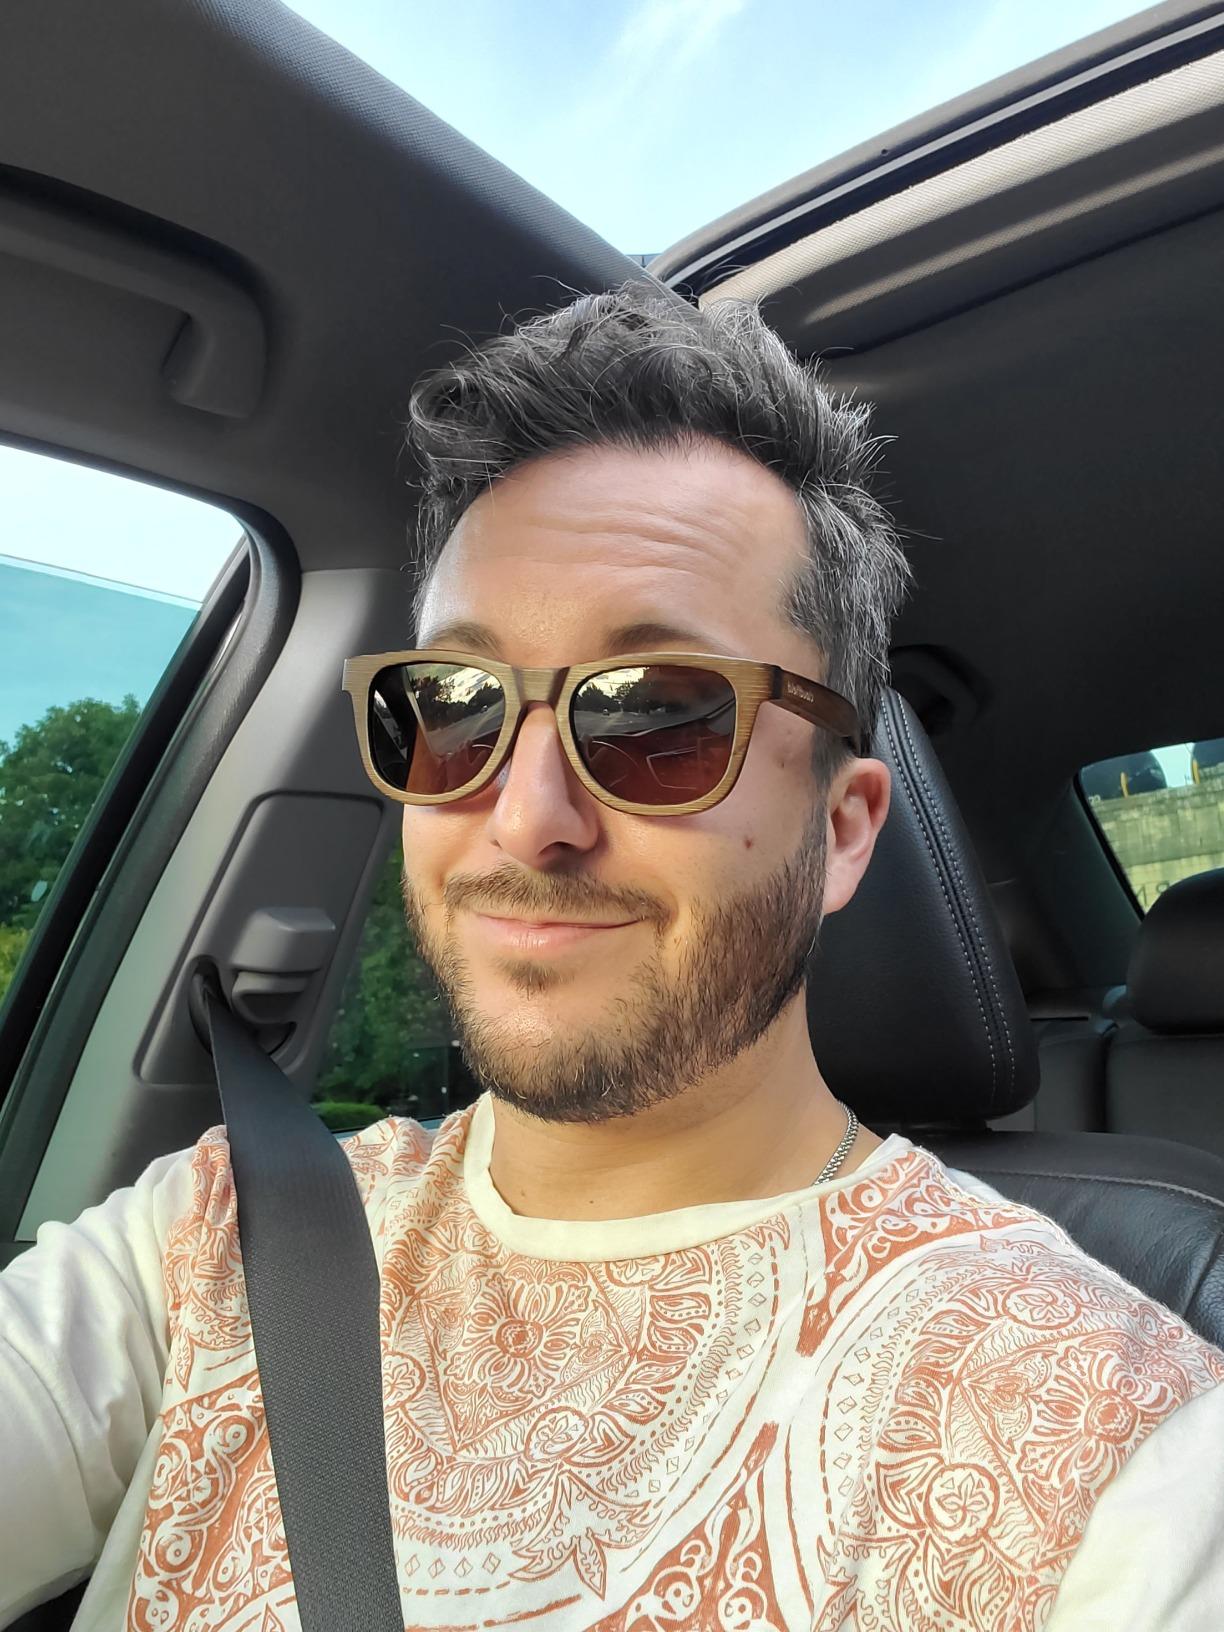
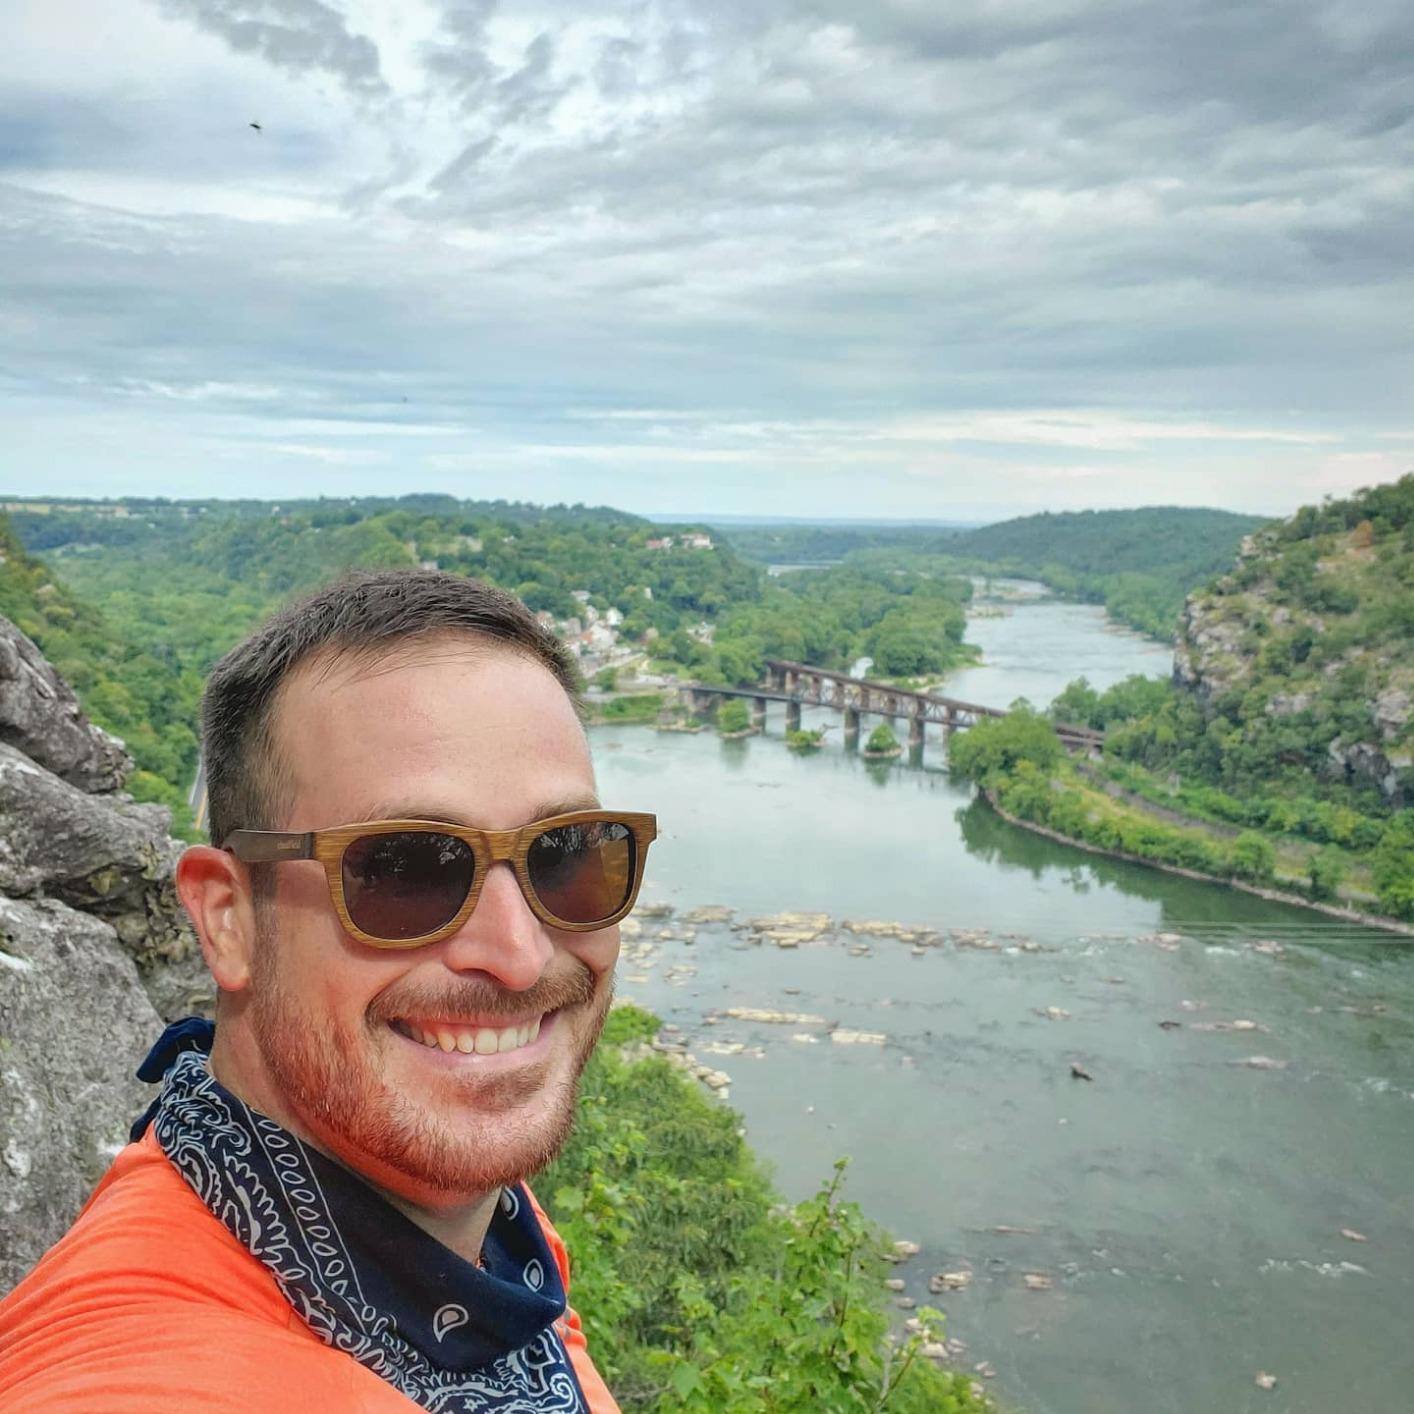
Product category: accessories_sunglasses
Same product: yes